Ceramic petrography

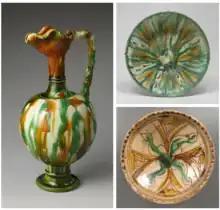
Tang Dynasty Ceramics (C. 607-918 AD)

Qinglong town, the heart of the dynasty was a prosperous maritime economy, with extensive links to adjacent islands. Indeed, through analyses of pottery from Qinglong and surrounding areas, archaeologists have discovered that the Tang and Song Dynasties had trade links with Persians, Arabs, Hindu Indians, Malays, Bengalis, Sinhalese, Khmers, Chams, Jews and Nestorian Christians of the Near East - a vast trade network that helps to explain the wide array of colours and materials in their ceramics.